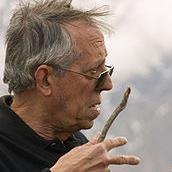
Age: 68